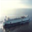
Label: ship